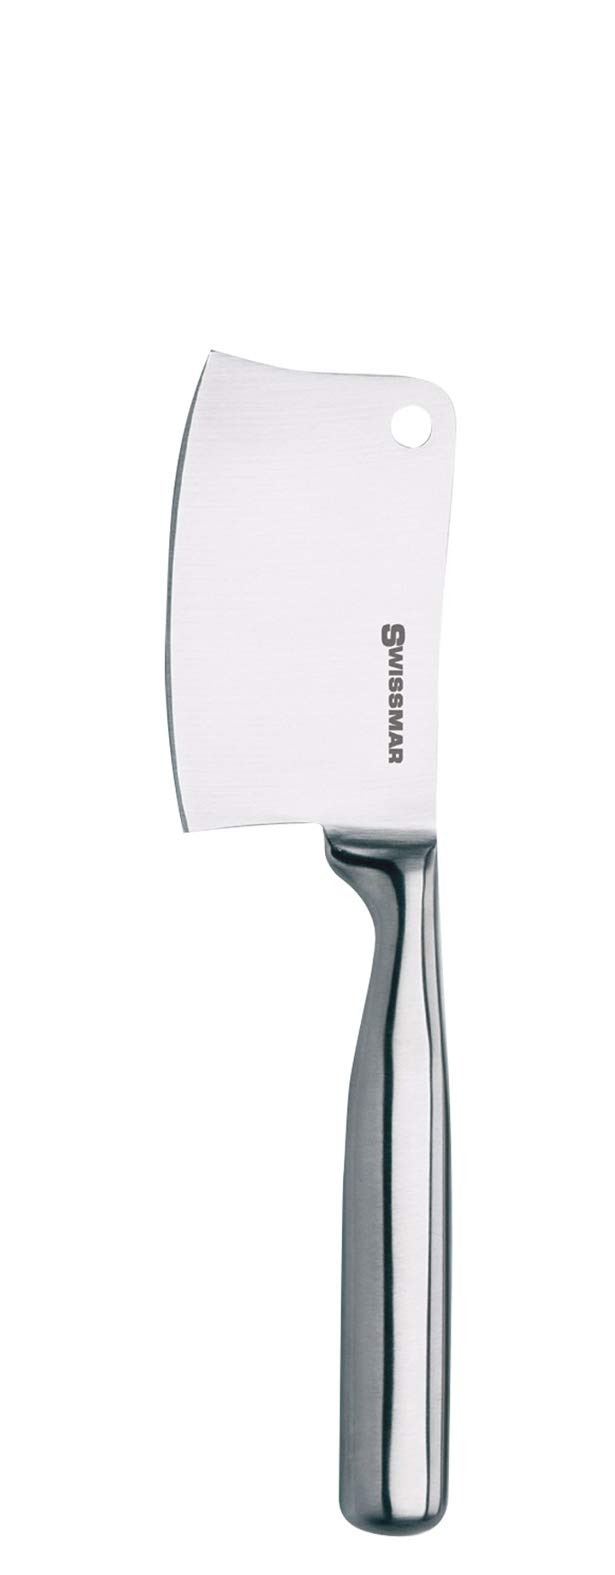
Item Name: Swissmar Cheese Cleaver
Bullet Point 1: PERFECT FOR HARD CHEESE – Specifically designed to slice and cube dense cheeses like cheddar, Swiss, Havarti, and Colby, making it an essential tool for cheese boards and everyday prep.
Bullet Point 2: PREMIUM STAINLESS STEEL BUILD – Made from durable 18/10 stainless steel with one-piece construction and a hollow handle for optimal balance, comfort, and long-term use.
Bullet Point 3: SLEEK & ERGONOMIC DESIGN – Combines modern styling with a comfortable grip, ideal for both kitchen prep and elegant table presentation.
Bullet Point 4: EASY TO CLEAN & MAINTAIN – Dishwasher safe for convenient cleaning after entertaining or daily use—resists rust and maintains its sleek look.
Bullet Point 5: GIFT-READY PRESENTATION – Arrives in a clear gift box, making it a refined and practical gift for cheese lovers, home chefs, or hosts.
Value: 1.0
Unit: Count

Price: 40.96